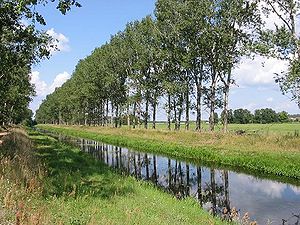
Naturparker i Tyskland / Naturparker
Naturparker i Tyskland er en liste over de 104 naturparker der er er oprettet i henhold til § 27 i Bundesnaturschutzgesetz. De omfatter omkring 25% af Tysklands areal.